Marpessa of Aetolia

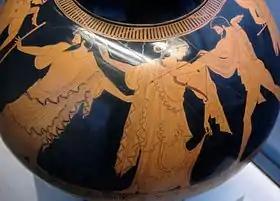
Marpessa and Idas, separated of Apollo by Zeus, Attic red-figure psykter, 480 BC, Staatliche Antikensammlungen (Inv. 2417).

In Greek mythology, Marpessa ("the robbed one") was an Aetolian princess and a granddaughter of Ares.